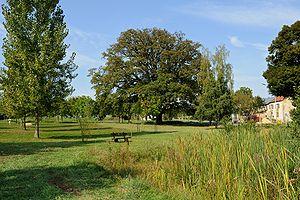
Le chêne remarquable de Saeul est un chêne rouvre situé au lieu-dit Hëlzent à Saeul, au carrefour des routes allant de Saeul à Reichlange et de Saeul à Calmus, respectivement. Classé monument national depuis 1974, il est le plus imposant des chênes du Luxembourg.